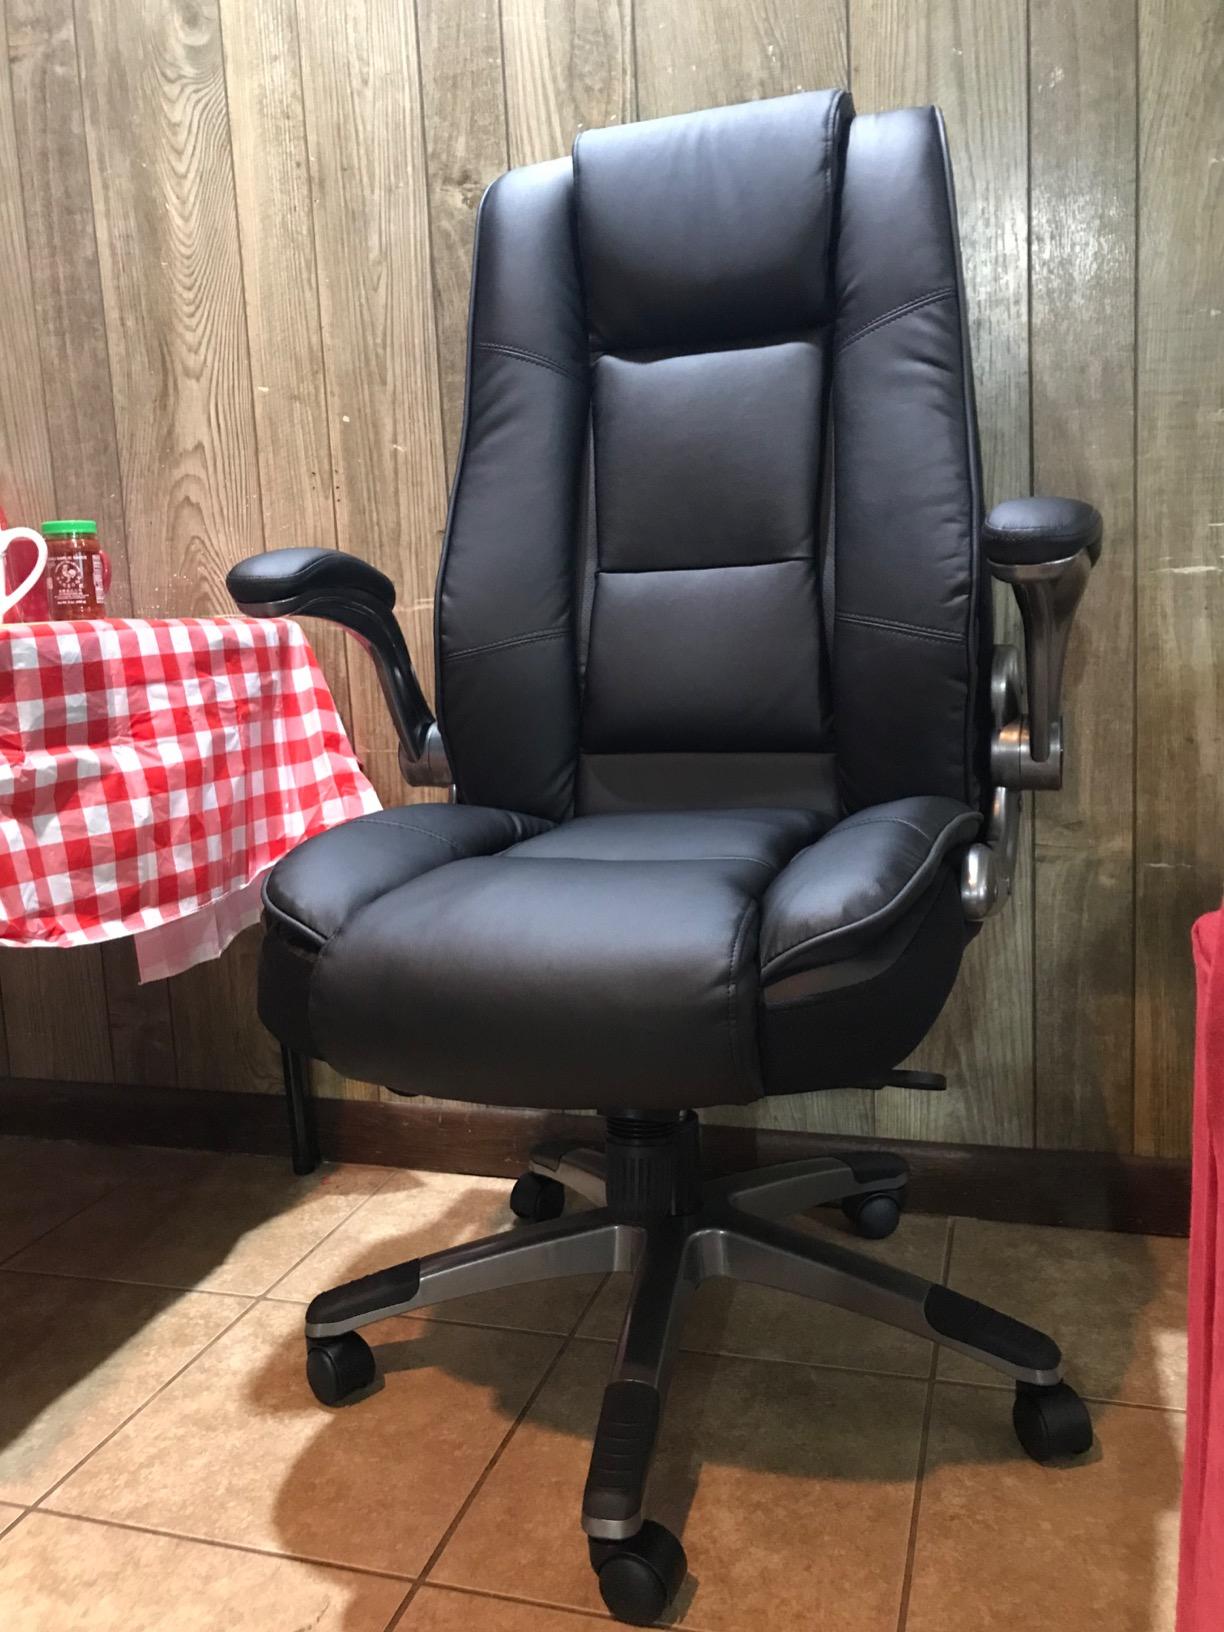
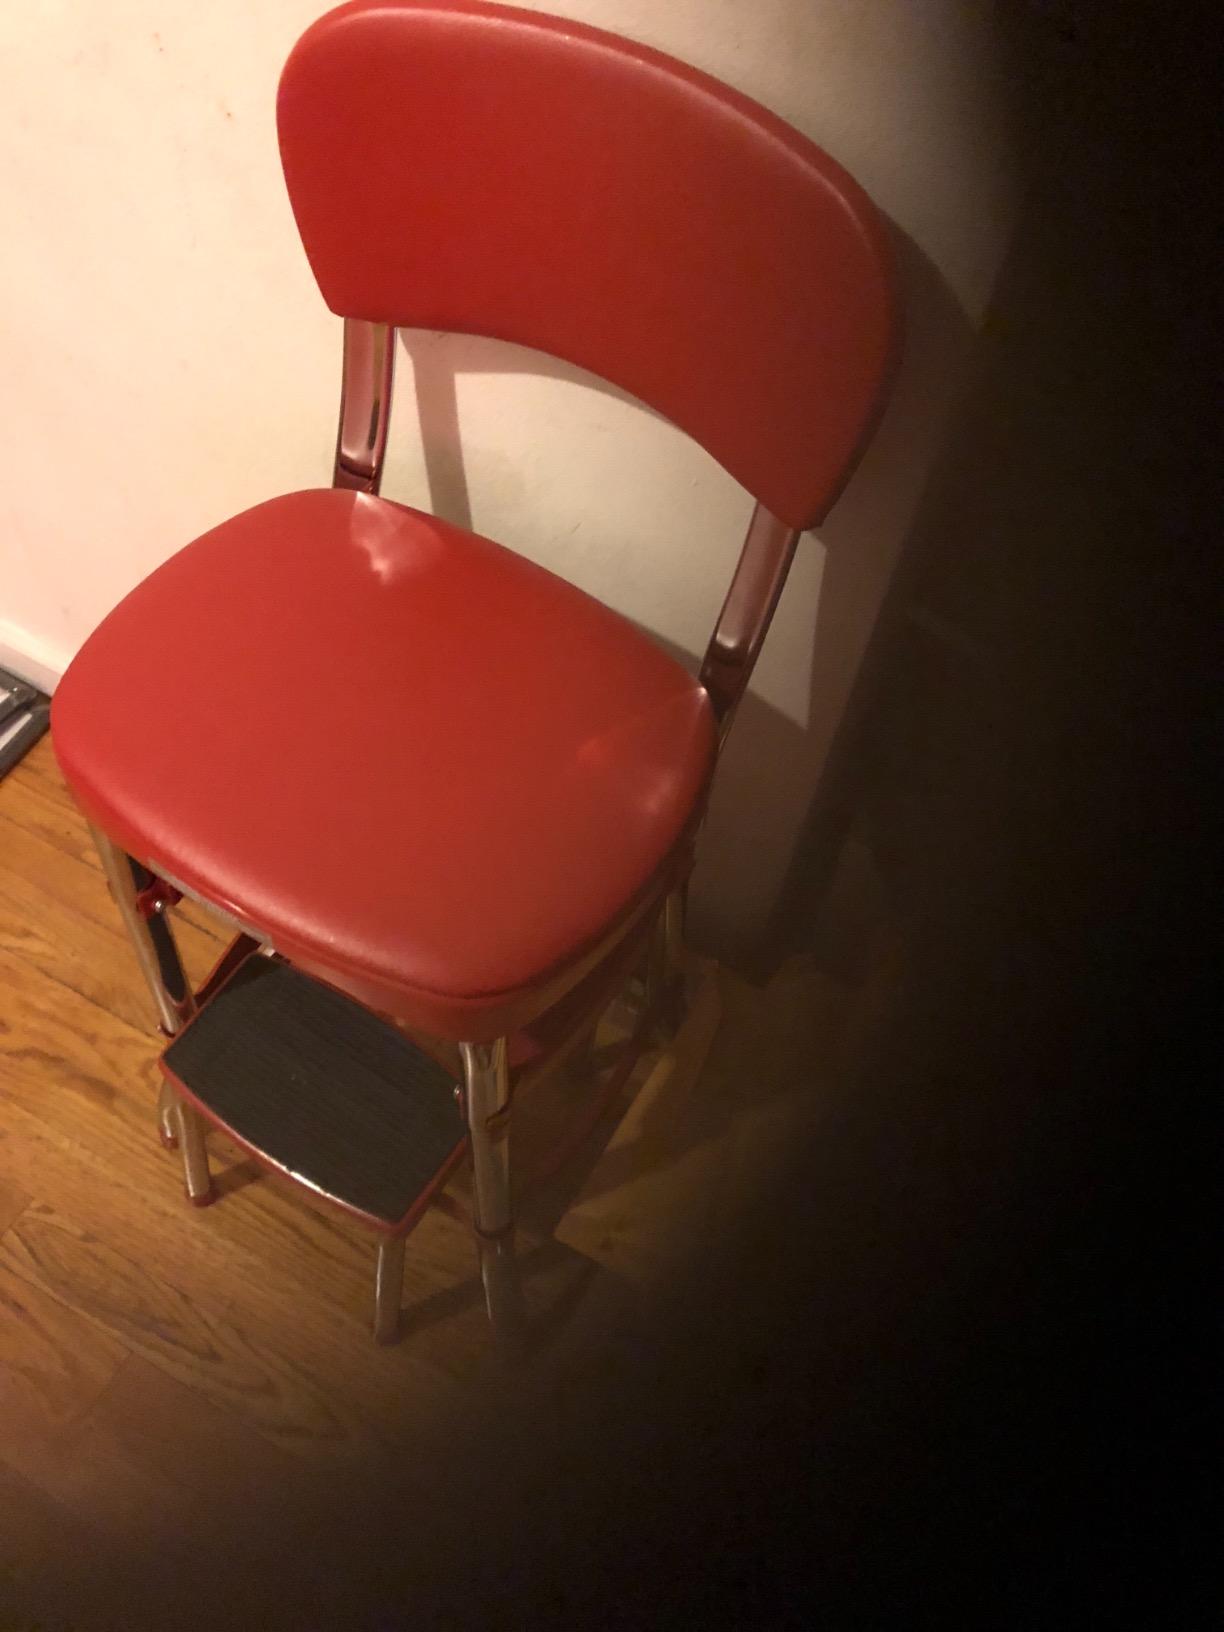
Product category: items_chair
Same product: no